Enol Coto

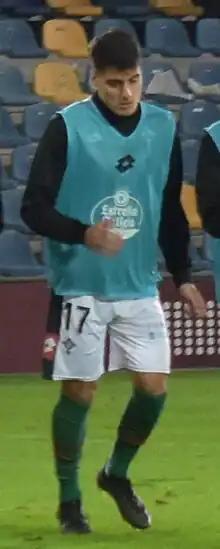
Coto with Racing Ferrol in 2022

Enol Coto Serrano (born 23 March 2001) is a Spanish footballer who plays as a right back for Amorebieta.